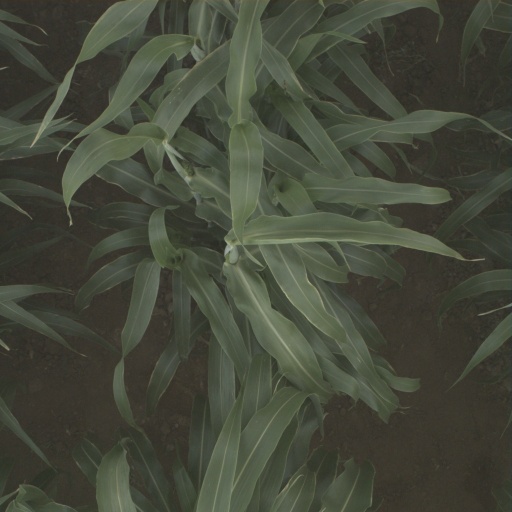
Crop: sorghum